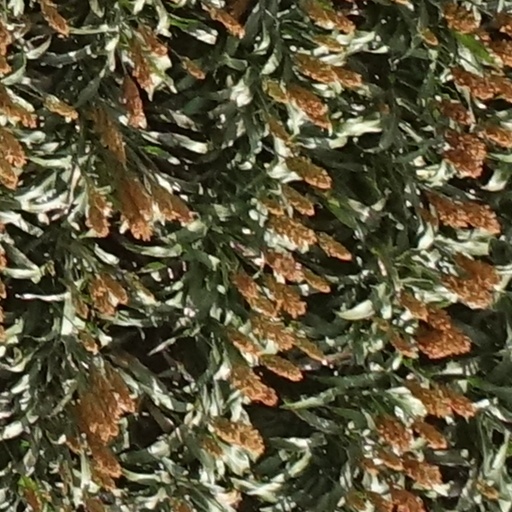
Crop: sorghum